Colony collapse disorder

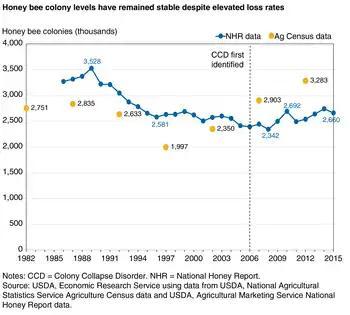

The National Agricultural Statistics Service (NASS) reported 2.44 million honey-producing hives were in the United States in February 2008, down from 4.5 million in 1980, and 5.9 million in 1947, though these numbers underestimate the total number of managed hives, as they exclude several thousand hives managed for pollination contracts only, and also do not include hives managed by beekeepers owning fewer than 5 hives. This under-representation may be offset by the practice of counting some hives more than once; hives that are moved to different states to produce honey are counted in each state's total and summed in total counts.